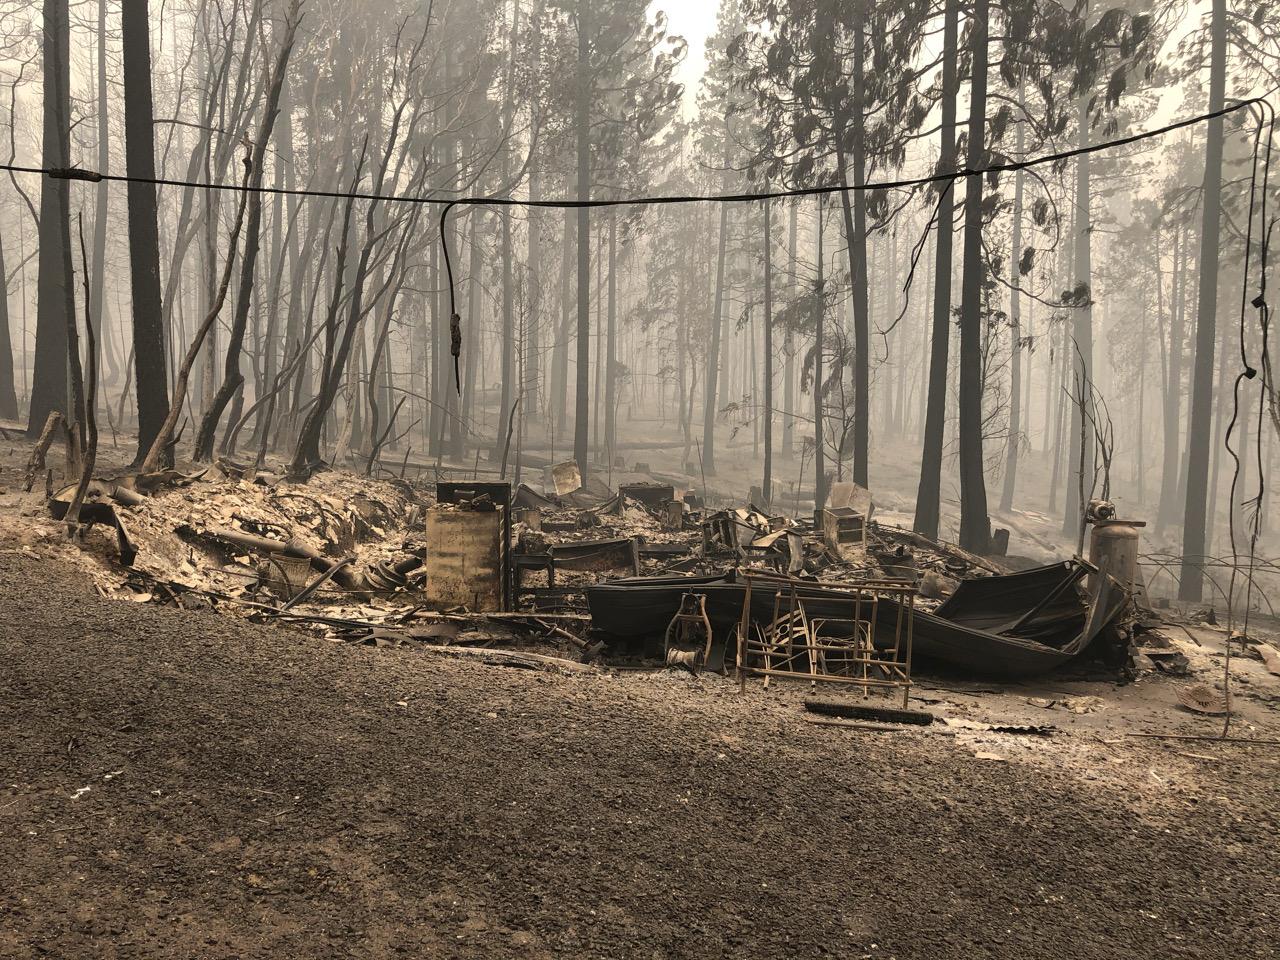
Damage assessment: destroyed